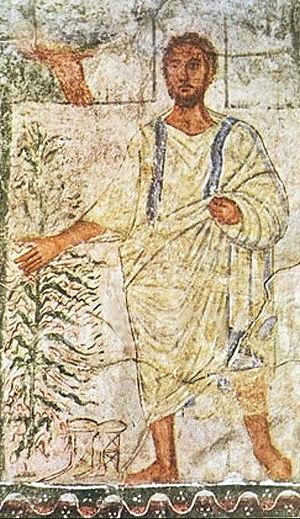
Le site archéologique de Doura Europos, appelé maintenant Europos-Doura, proche du village de Salhieh, est situé à l'extrême est de la Syrie sur le moyen Euphrate, à 24 kilomètres au nord du site archéologique de Mari et à 35 kilomètres de la frontière irakienne. Des peintures murales y ont été découvertes le 30 mars 1920 par un corps expéditionnaire britannique dirigé par le capitaine Murphy, pressé par les troupes de Fayçal Iᵉʳ d'Irak, et qui cherchait un refuge. Par la suite, le site a été appelé par Michel Rostovtzeff, la « Pompéi du désert ». La synagogue de Doura Europos est probablement le monument le plus publié de ce site.
Moïse est, selon la tradition, le premier prophète du judaïsme. Moïse apparaît dans le Livre de l'Exode. Il est le personnage le plus important de la Bible hébraïque, recevant la Loi pour le judaïsme, préfigurant Jésus-Christ pour le christianisme et précédant le prophète Mahomet pour l'islam.
L'Épître aux Hébreux est un livre du Nouveau Testament rédigé en grec et intitulé « Πρὸς Ἑϐραίους ». Elle est censée s'adresser à des « Hébreux » mais l'identité de ces destinataires offre matière à discussion, si tant est qu'il s'agisse d'une véritable lettre. Là n'est pas son seul paradoxe.